Hispanics in the United States Coast Guard

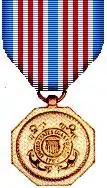
Coast Guard Medal

On September 16, 2000, Seaman Apprentice William Ray "Billy" Flores, was posthumously awarded the Coast Guard Medal in a ceremony near Ft. Worth, Texas. The Coast Guard Medal is awarded to any service member who, while serving in any capacity with the United States Coast Guard, distinguishes themselves by heroism not involving actual conflict with an enemy. On January 28, 1980, Flores' cutter, , collided with the tanker "Capricorn". After the ships collided, "Blackthorn" capsized, and Flores and another crew member threw life-jackets to their shipmates who had jumped into the water. As the "Blackthorn" began to submerge, Flores used his own belt to strap open the life-jacket locker door, allowing additional life-jackets to float to the surface. He remained aboard to assist trapped shipmates and to comfort those who were injured and disoriented. Flores died in the line of duty.